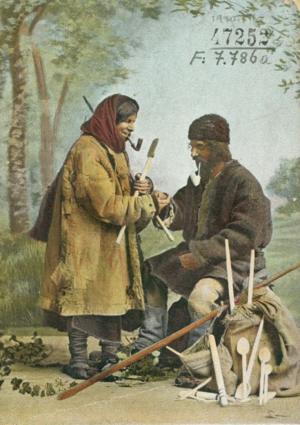
Bayaches de Transylvanie faiseurs de cuillères et les colportant, en halte sur la route
Les Boyash, en roumain băiaș, pluriel băieși, en français parfois « Bayaches », sont une branche des Roms, répandue dans plusieurs pays de l’Europe centrale et du Sud-Est. Ils se caractérisent principalement par le fait que leur langue maternelle est le roumain dans tous les pays où ils vivent, et que leur occupation traditionnelle est la confection d’ustensiles en bois utilisés notamment en milieu rural.